W. S. Butterfield Theatres

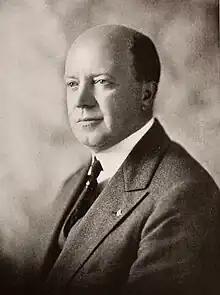
W. S. Butterfield, founder, ca. 1925

Walter Scott Butterfield moved to Battle Creek in the early 20th century, having established himself in the theater business first in Columbus, Ohio, and then in Chicago, managing touring vaudeville shows. Butterfield promoted the construction of the Henry Boyle Theater in Fond du Lac, Wisconsin, and from there was advised to move to West Michigan by a Pantages circuit executive.